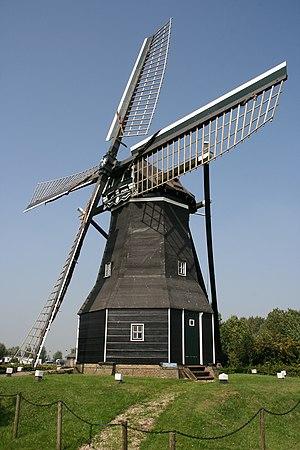
Cet article recense les moulins à vent de la province de Zélande, aux Pays-Bas.